Aerial toll house

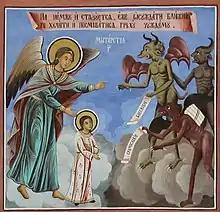
Demons showing a soul its sins at the third aerial toll house. Fresco of the Rila Monastery.

The most detailed account of the aerial toll-houses is found in the of Basil the Younger, found in the "Lives of Saints" for 26 March. In this rendering, Theodora, spiritual student of Basil, appeared to another student, the pious and holy layman Gregory. According to the story, Gregory had prayed to God and asked him to inform them of what happened to Theodora after her death. God answered his prayers (according to this account) by sending Theodora herself to Gregory; and told him, in great detail, about her journey through the toll houses.